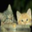
Label: cat